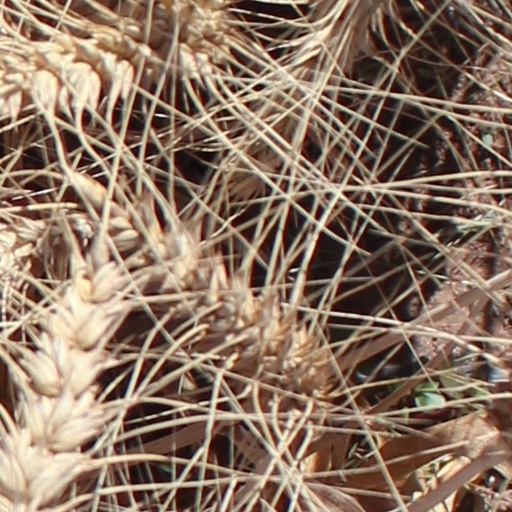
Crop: wheat